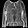
Label: Shirt